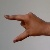
The image shows a hand gesture representing the letter 'Z' in Indian Sign Language.